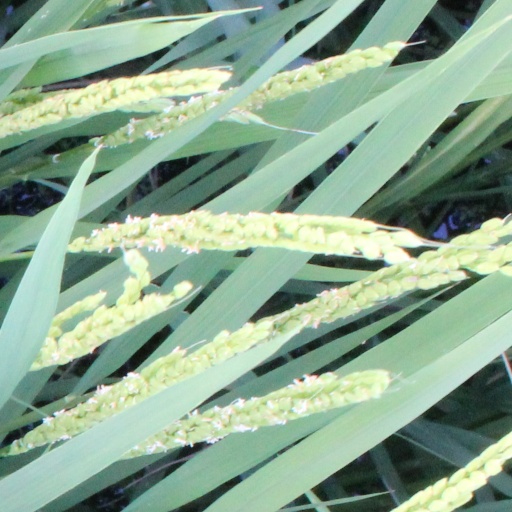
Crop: rice